Pepita Embil

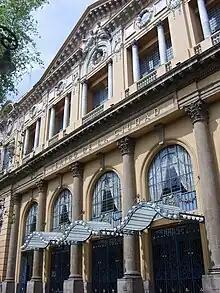
The Domingo-Embil Company frequently performed at Mexico City's Teatro Esperanza Iris, now the Teatro de la Ciudad

Just days before the fall of his government to Franco's forces in 1937, the president of the Basque autonomous government, José Antonio Aguirre, worked with Embil's teacher Olaizola to form the Basque national choir and ballet, , with the goal of keeping Basque musical culture alive. Embil joined the newly formed choir and toured extensively with the group outside of Spain, often singing as a choral soloist, until it disbanded two years later. Supported by members of the Basque government in exile in France and elsewhere, members of Eresoinka chose Château Belloy in the French city Saint-Germain-en-Laye as their home base. The choir made its debut at the Salle Pleyel in Paris on December 18, 1937. The group also performed in Brussels, Antwerp, Rotterdam, the Hague, Amsterdam, and London. Although primarily a soprano throughout her career, she sang alto with Eresoinka. After her final choral concert in Paris in 1939, she remained in the city to study with an Armenian singing teacher.